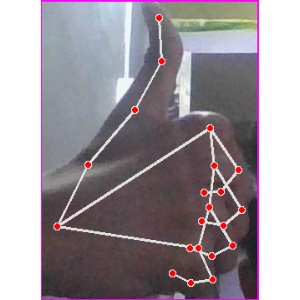
अक्षर: थ